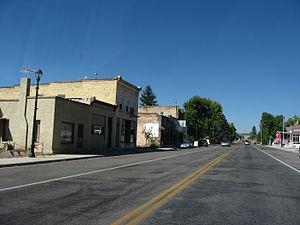
Fairview est une ville américaine située dans le comté de Sanpete, dans l’Utah. Selon le recensement de 2000, sa population s’élève à 1 160 habitants.